White Wings (1943 film)

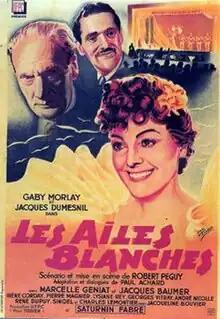

White Wings (French: Les ailes blanches) is a 1943 French drama film directed by Robert Péguy and starring Gaby Morlay, Jacques Dumesnil and Marcelle Géniat. It was shot at the Photosonor Studios at Courbevoie in Paris. The film's sets were designed by the art directors Lucien Jaquelux and Lucien Aguettand.